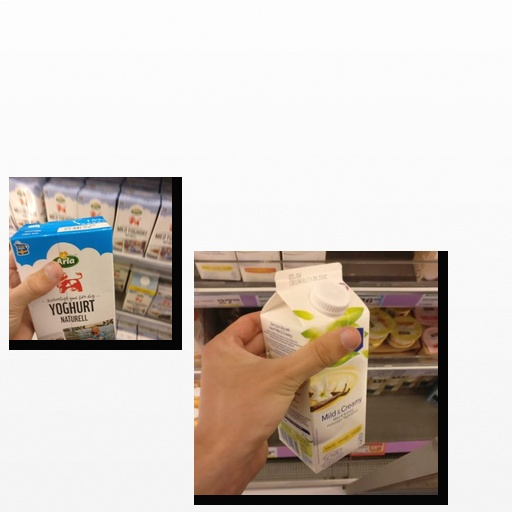
Food items: natural_yogurt, vanilla_soyghurt